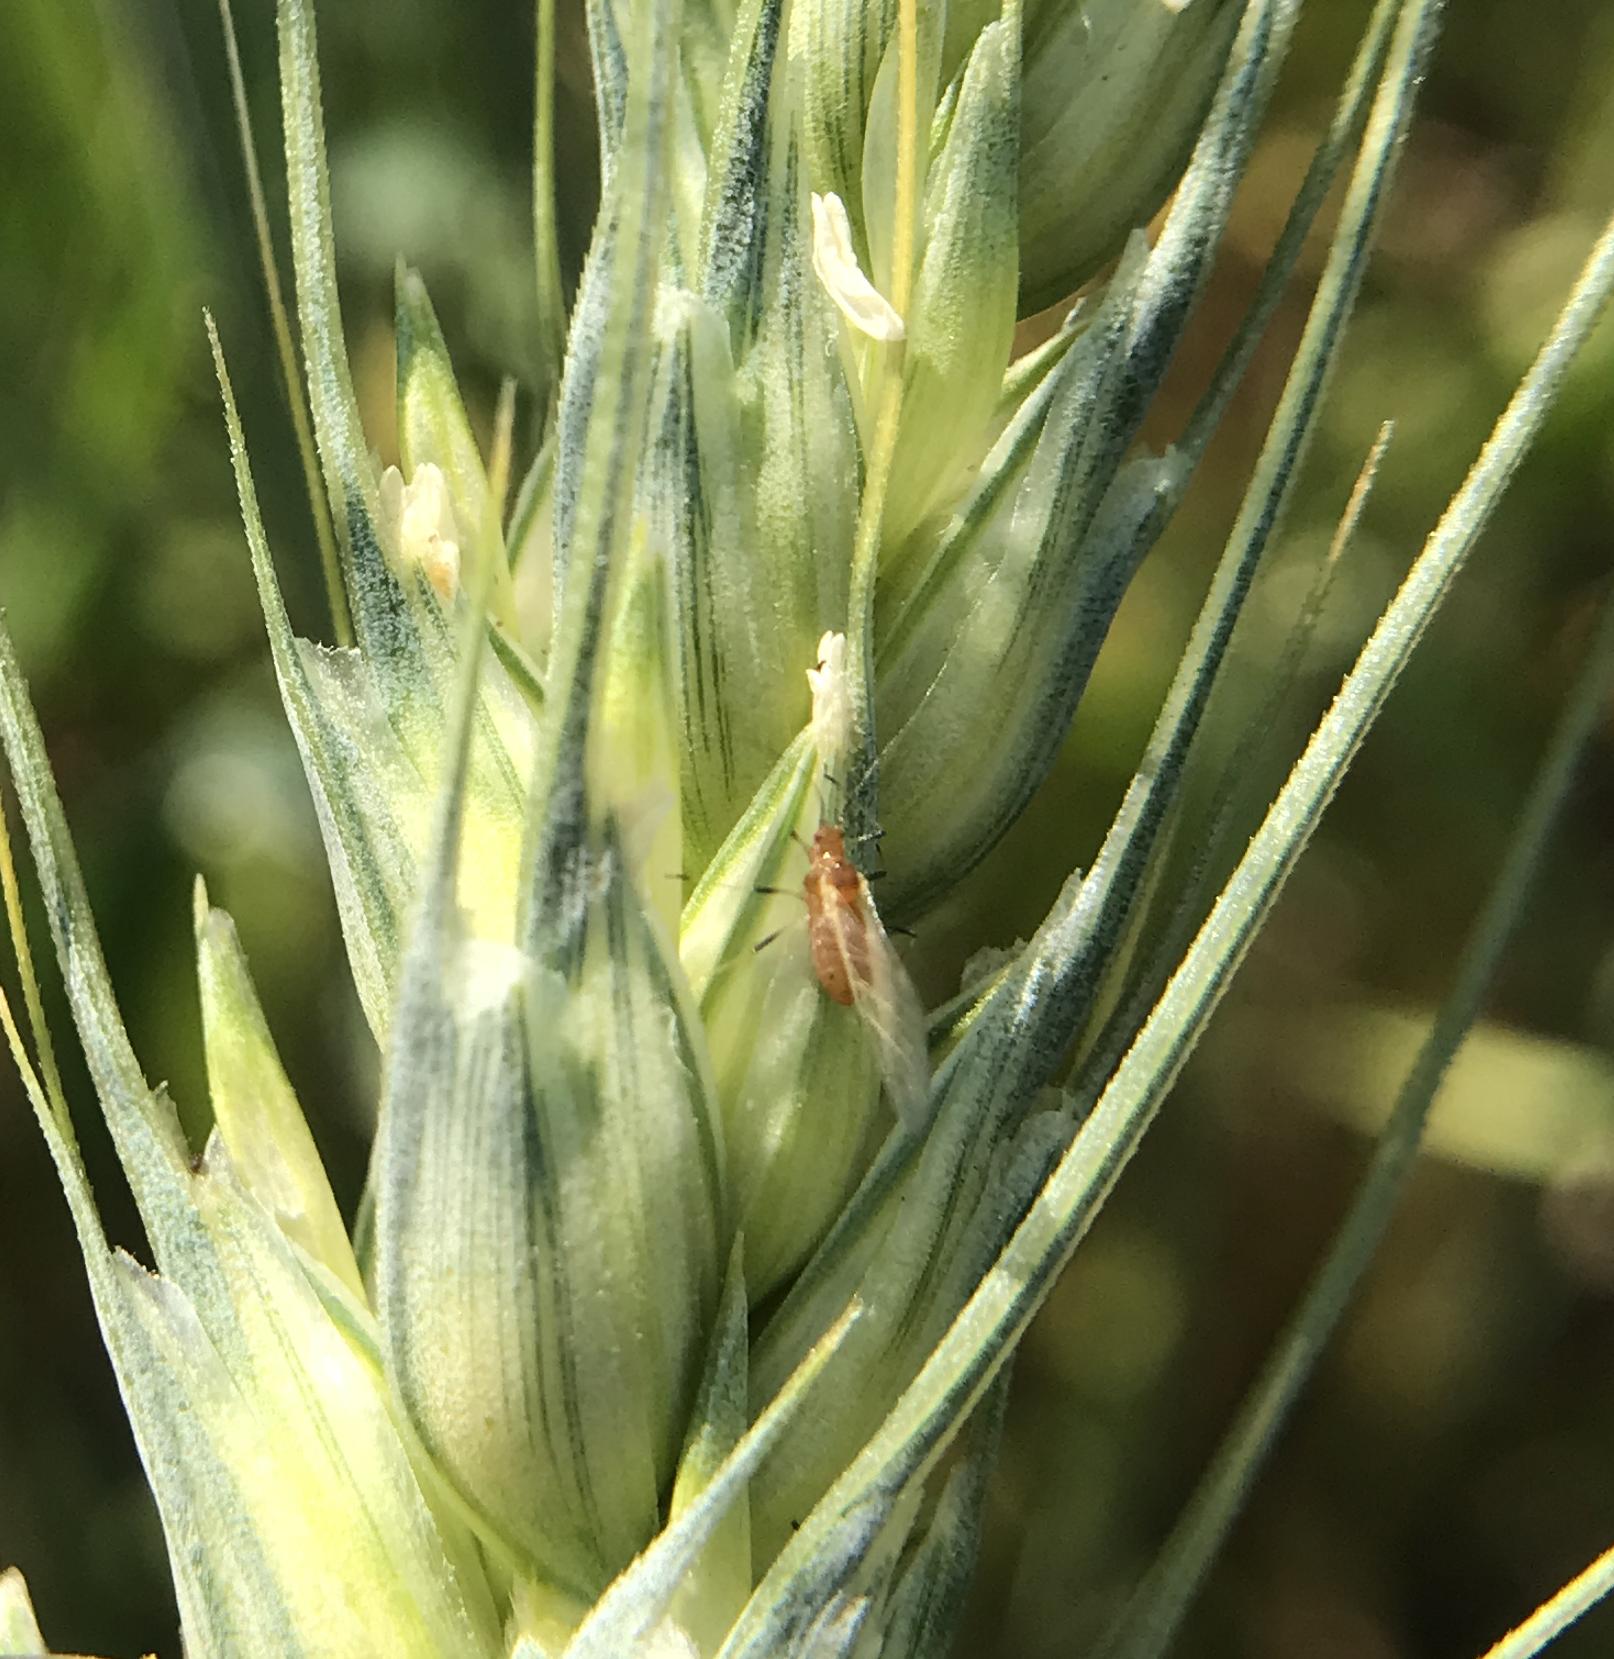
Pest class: english_grain_aphid